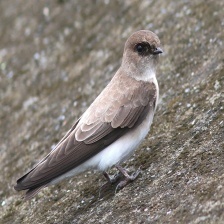
Species: SAND MARTIN
Scientific name: RIPARIA RIPARIA